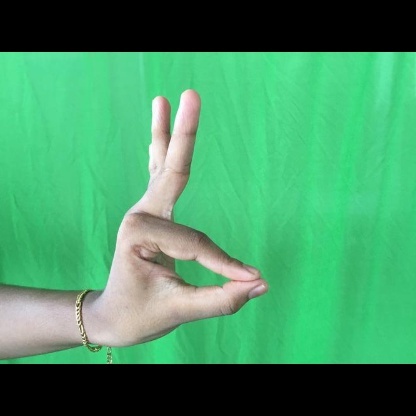
Mudra: Hamsasyam